Bugline Trail

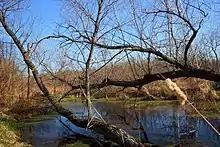
A pond off of the Bugline Trail

The Bugline Trail is a paved rail trail located on the former Milwaukee Road right-of-way in Waukesha County, Wisconsin.